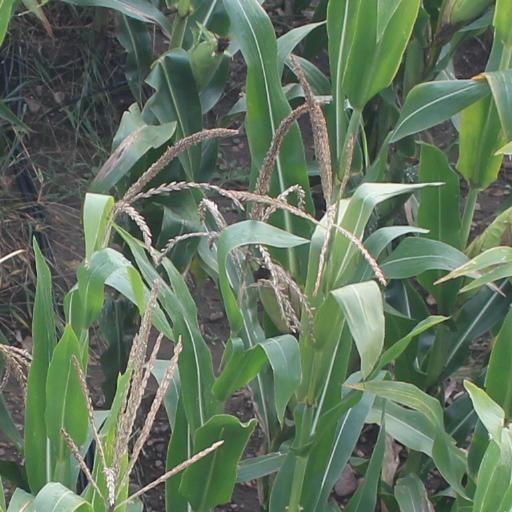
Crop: maize; corn